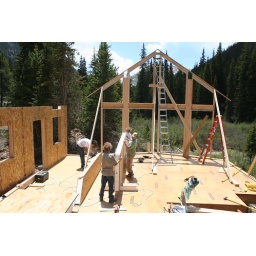
MainFloorWalls_072 Rake wall end panels will be slipped under top plate